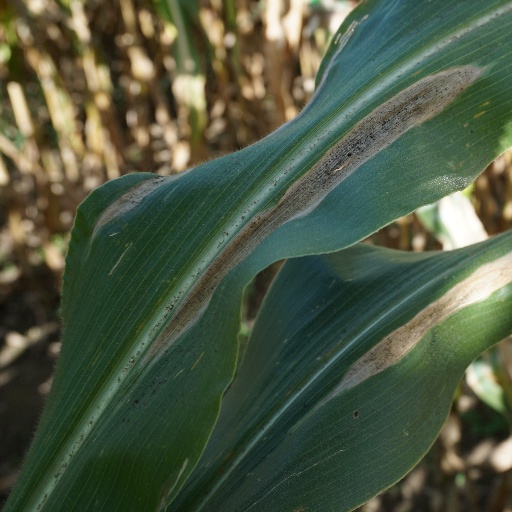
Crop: maize; corn